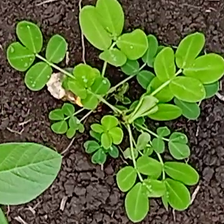
Weed species: Sicklepod_(Senna obtusifolia)